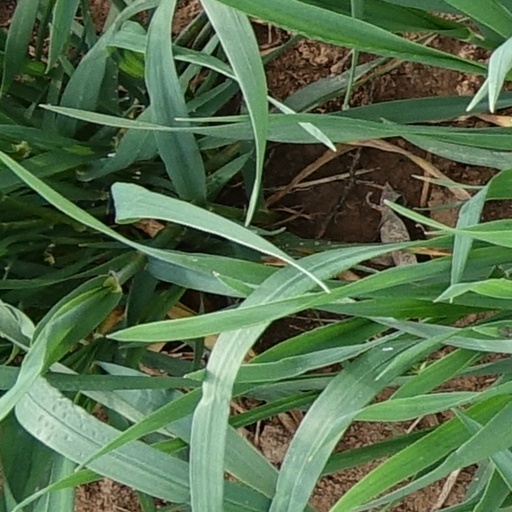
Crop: wheat